Japhetites

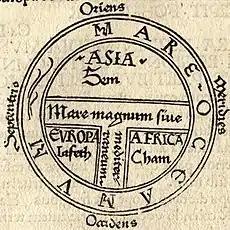
This T and O map, from the first printed version of Isidore's "Etymologiae" (Augsburg 1472), identifies the three known continents (Asia, Europe, and Africa) as respectively populated by descendants of "Sem" (Shem), "Iafeth" (Japheth), and "Cham" (Ham).

The term Japhetites (sometimes spelled Japhethites; in adjective form Japhetic or Japhethitic) refers to the descendants of Japheth, one of the three sons of Noah in the Book of Genesis. The term was used in ethnological and linguistic writings from the 18th to the 20th centuries as a Biblically derived racial classification for the European peoples, but is now considered obsolete. Medieval ethnographers believed that the world had been divided into three large-scale groupings, corresponding to the three classical continents: the Semitic peoples of Asia, the Hamitic peoples of Africa, and the Japhetic peoples of Europe.